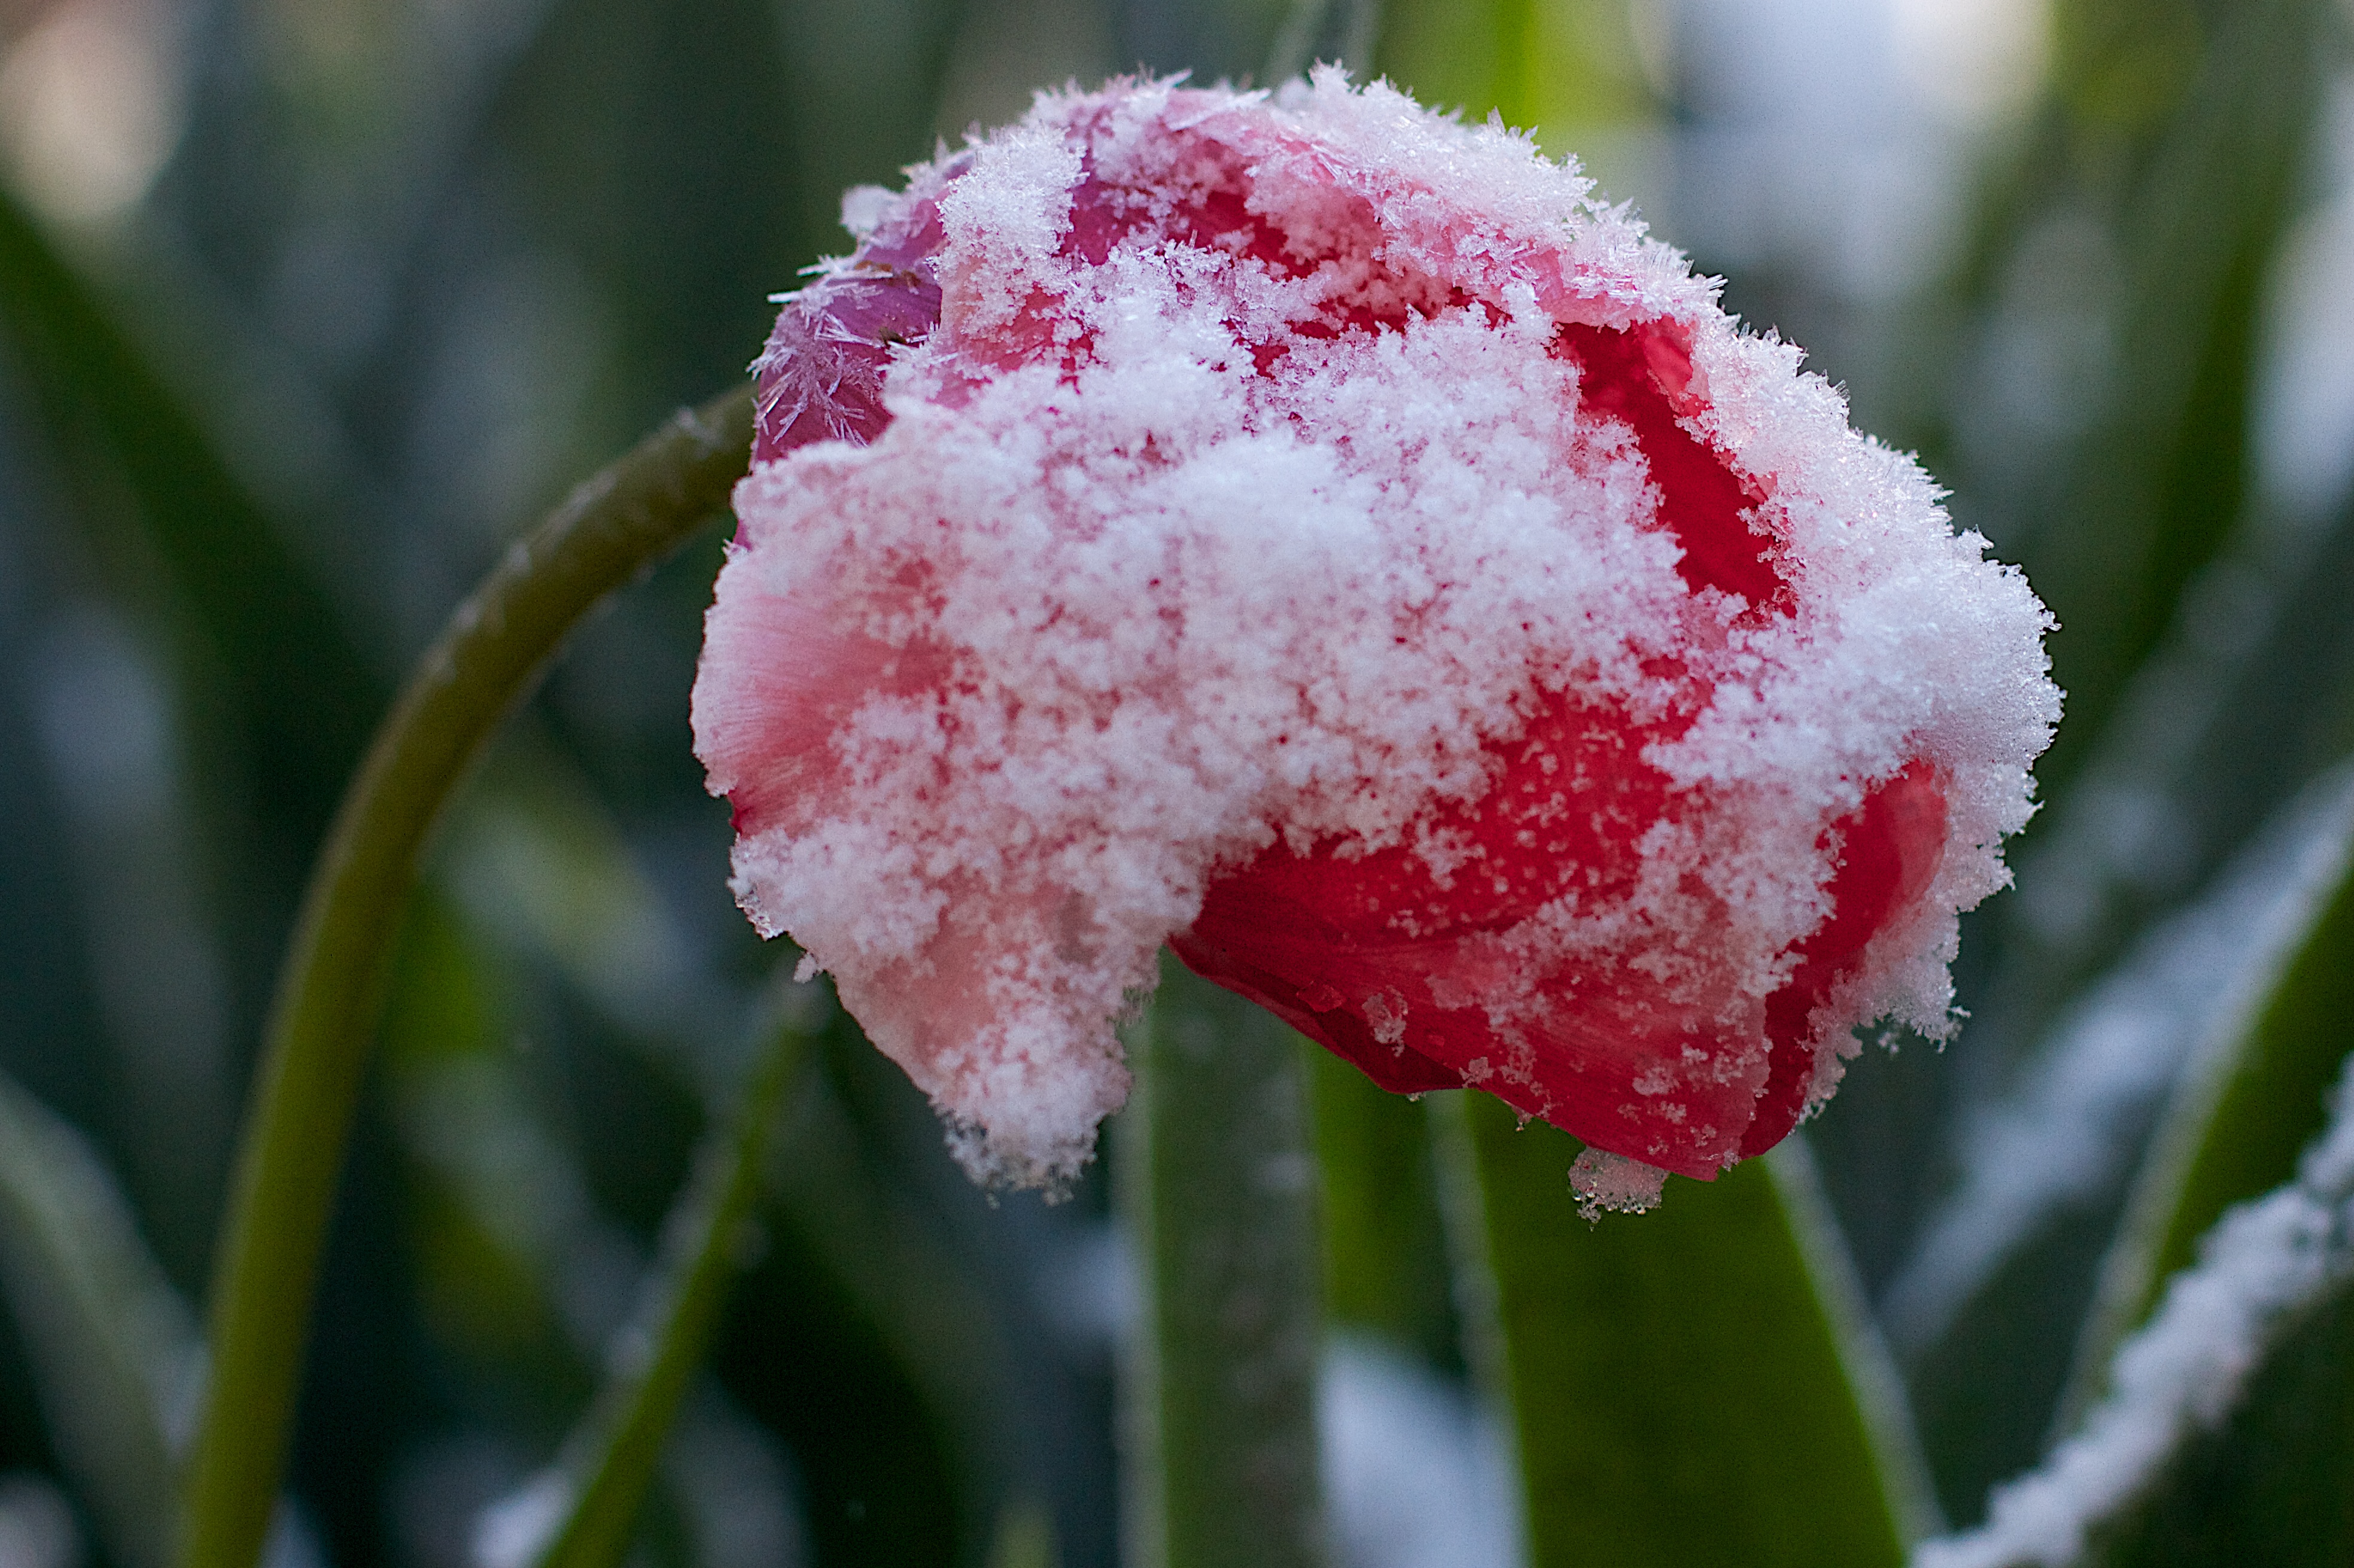
blossom, snow, plant, flower, petal, frost, tulip, botany, flora, close up, shrub, macro photography, flowering plant, plant stem, land plant